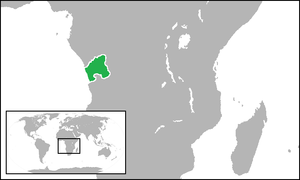
Le royaume du Kongo était un royaume mais aussi un empire de l'Afrique du Sud-Ouest, situé dans des territoires du nord de l'Angola, de Cabinda, du sud de la république du Congo, de l'extrémité occidentale de la république démocratique du Congo et du sud du Gabon. À son apogée, il s'étendait de l'océan Atlantique jusqu'à l'ouest de la rivière Kwango à l'est, et du fleuve Congo jusqu'au fleuve Loge au sud.